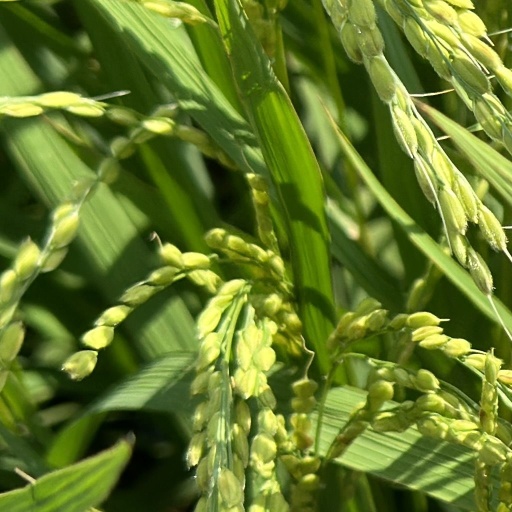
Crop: rice